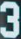
Number: 3